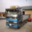
Label: truck